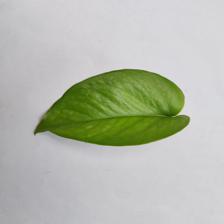
Label: Healthy